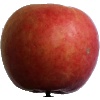
Label: Apple Crimson Snow 1